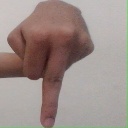
अक्षर: प